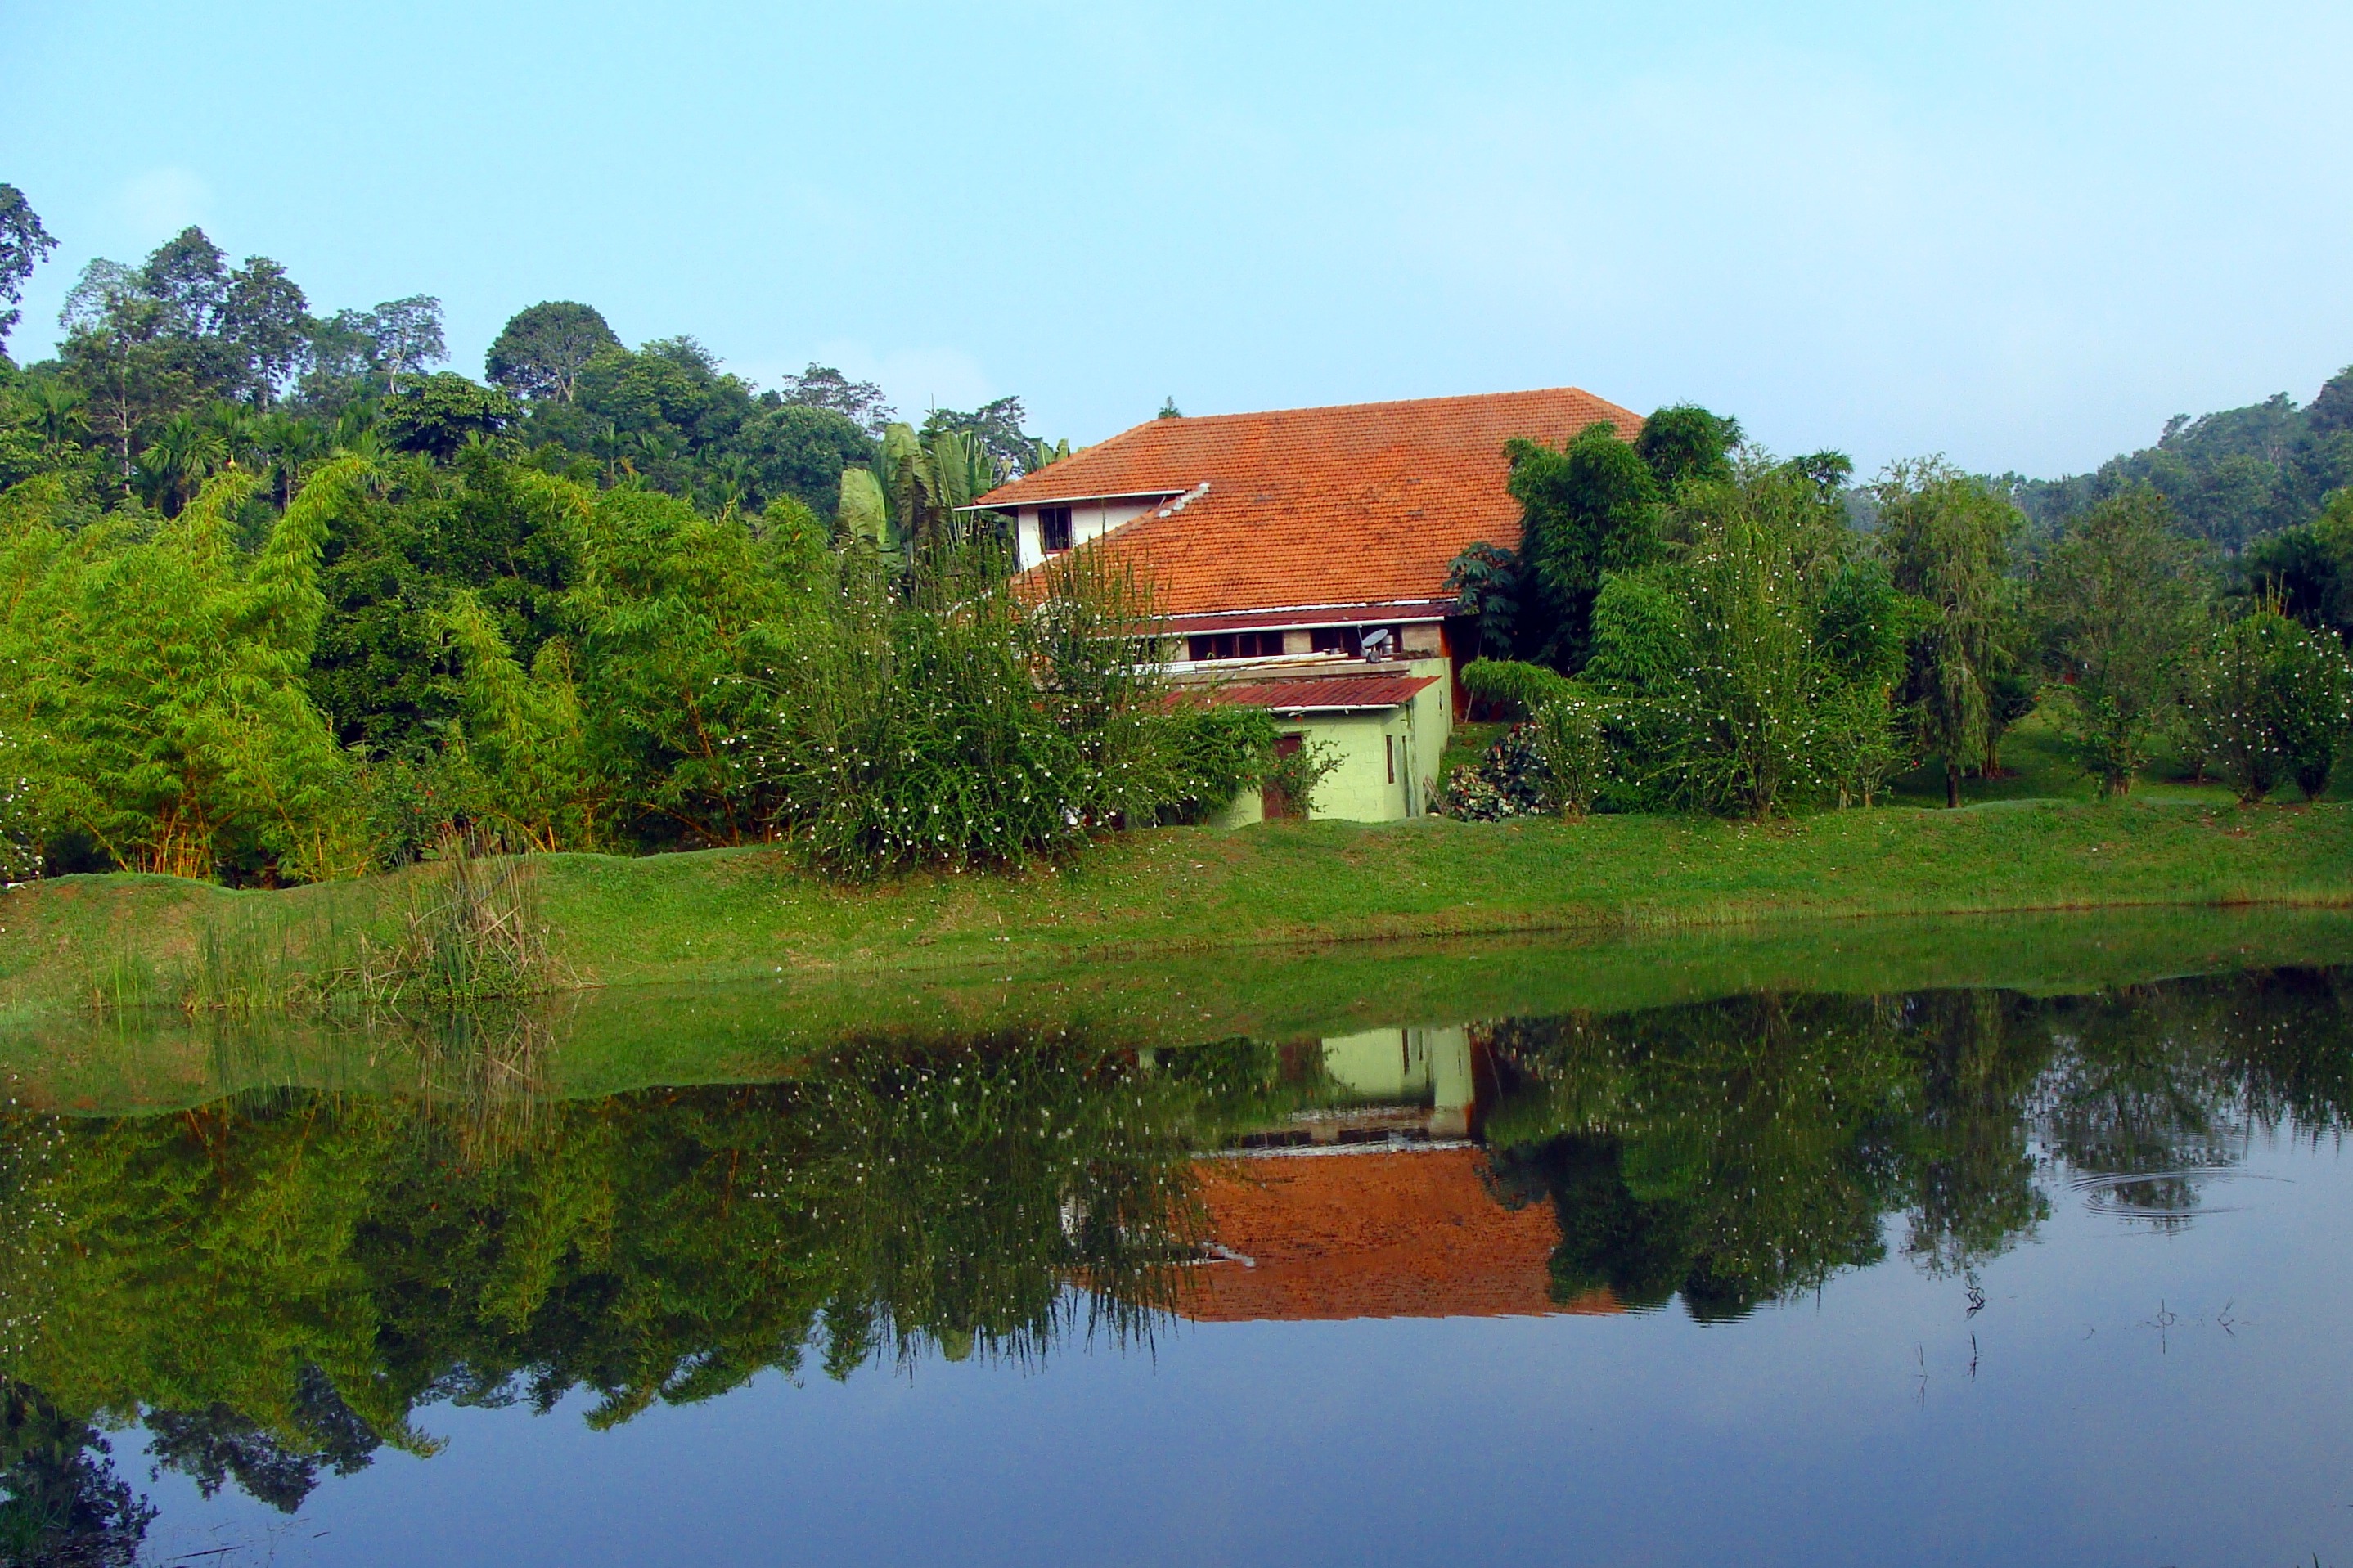
lake, village, pond, reflection, reservoir, waterway, greenery, resort, india, estate, karnataka, rural area, fish pond, holiday home, coorg, kodagu, kadkani